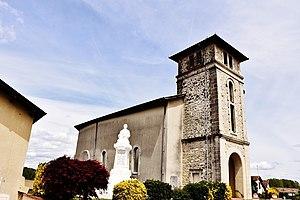
région des Landes
Oeyregave est une commune française située dans le département des Landes en région Nouvelle-Aquitaine.